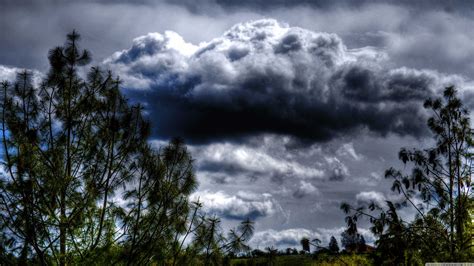
Weather: cloudy or overcast